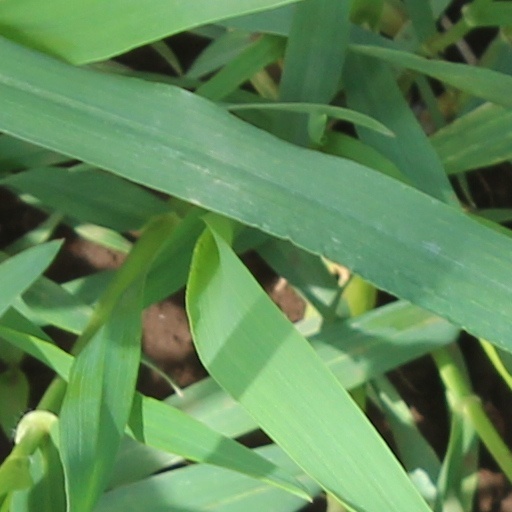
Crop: wheat